Maurice Fitzmaurice

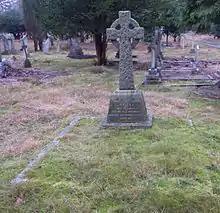
Fitzmaurice's grave in Brookwood Cemetery

Fitzmaurice first became involved with the Institution of Civil Engineers in 1883 as a student member, becoming an associate in 1887 and a full member in 1893. He served on the Institution's Council from 1905 and was elected President for the 1916-7 session. In 1919 he was elected as a fellow of the Royal Society and was an honorary member of the American Society of Civil Engineers and the Royal Engineers Institution and an honorary fellow of the Society of Engineers. He received an honorary doctorate of law from the University of Birmingham in 1909.